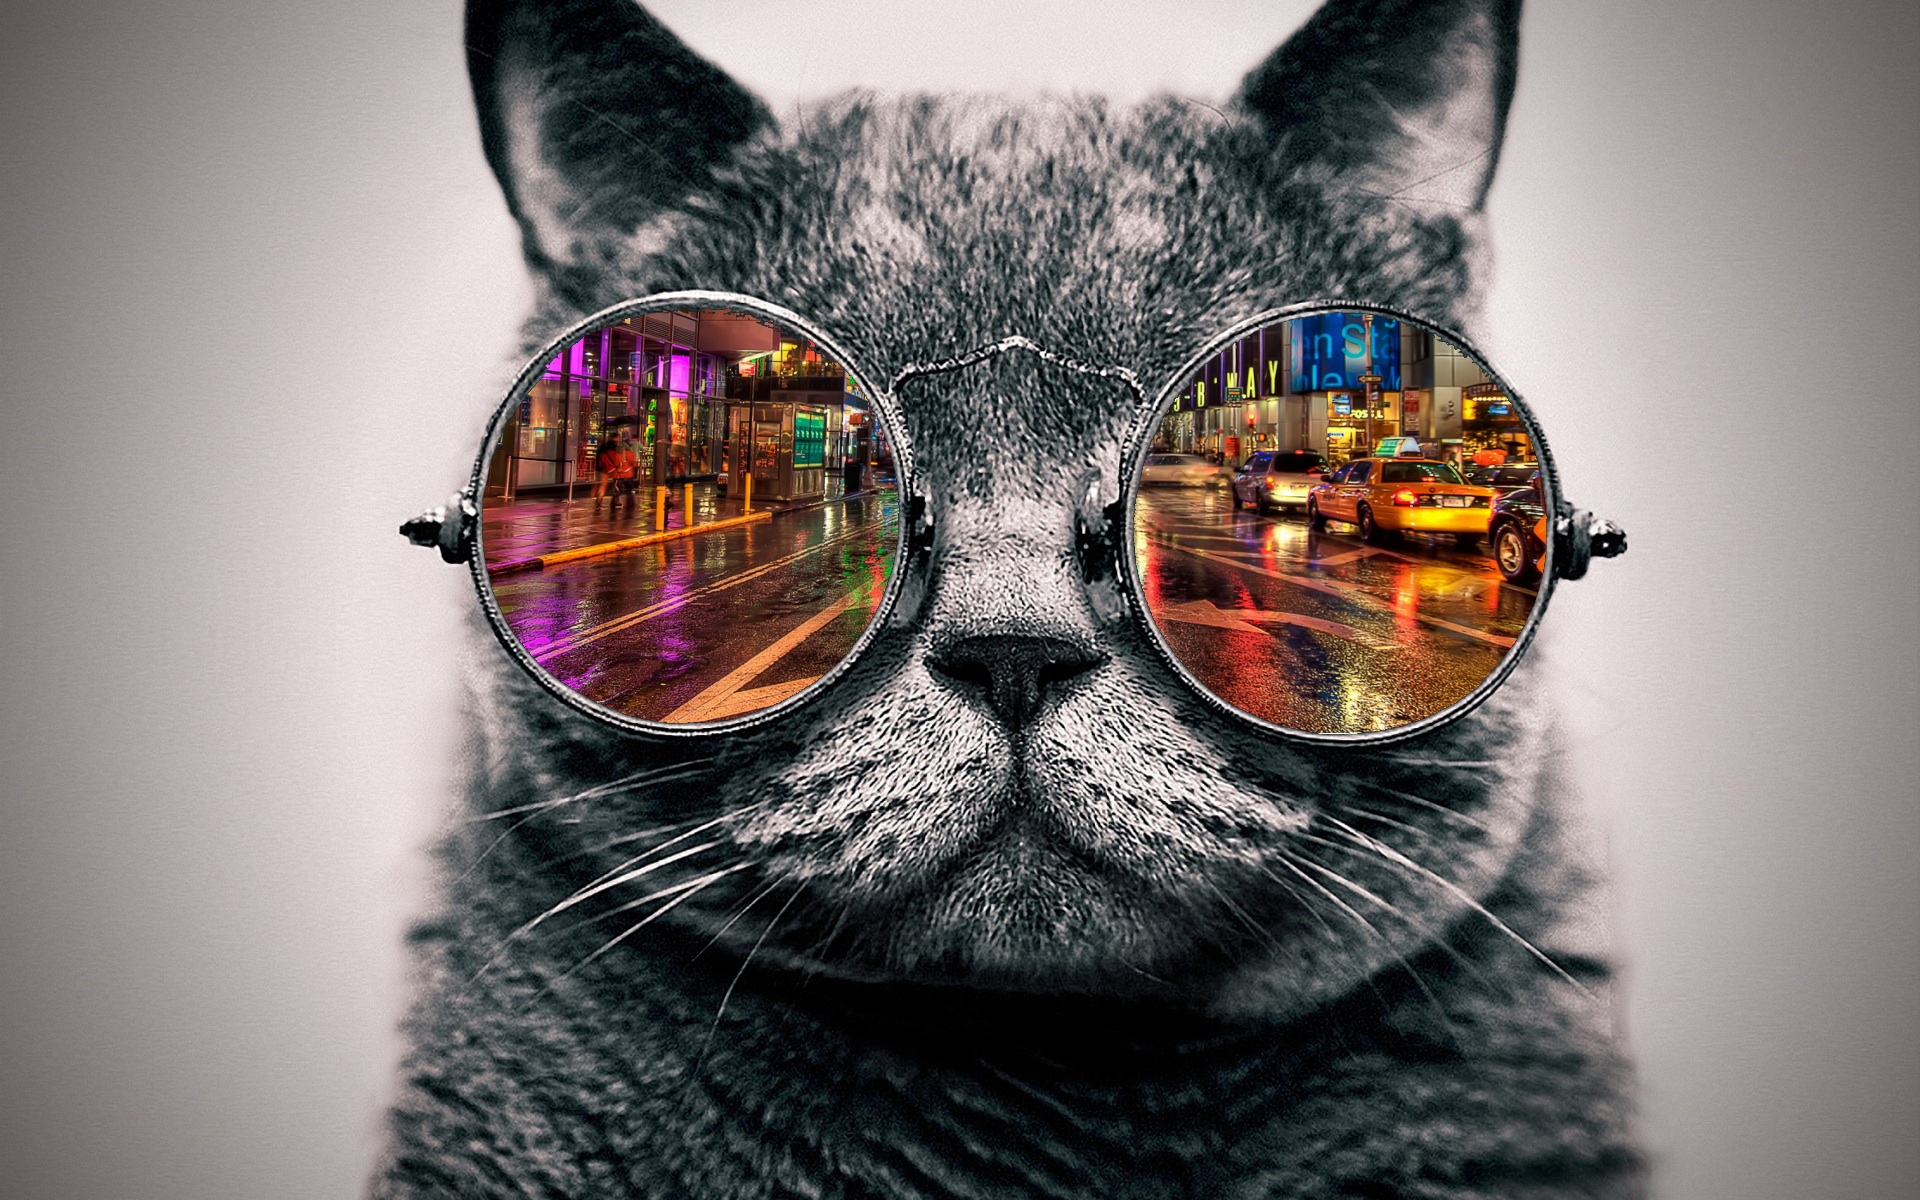
photography, cat, color, mammal, blue, black, close up, cool, sunglasses, eye, glasses, head, eyewear, macro photography, computer wallpaper, vision care, small to medium sized cats, cat like mammal